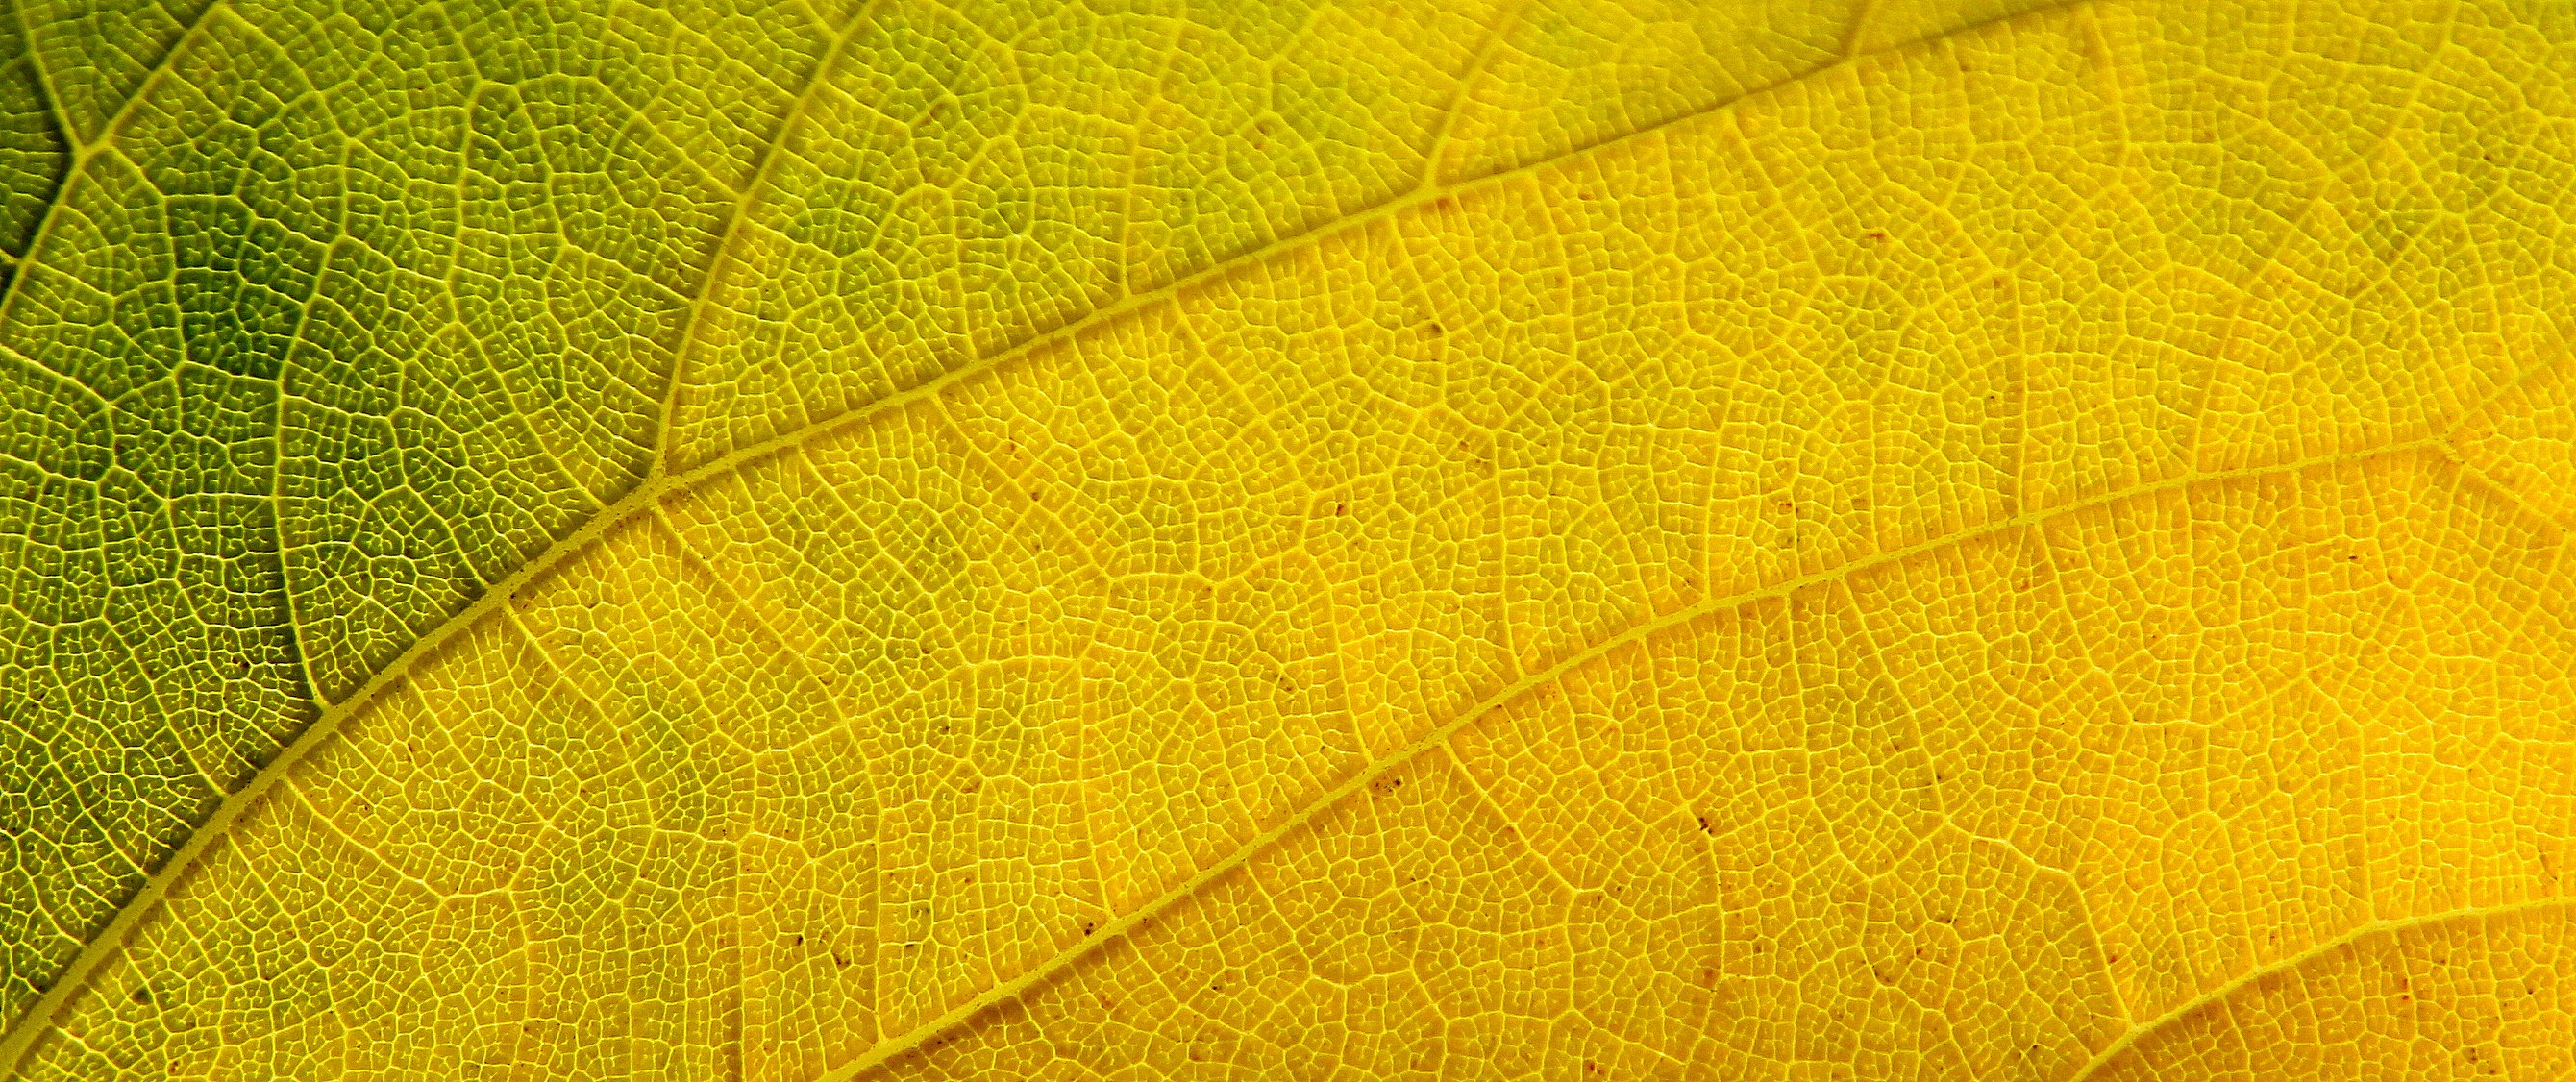
tree, nature, structure, plant, sunlight, texture, leaf, fall, flower, environment, pattern, green, natural, autumn, botany, yellow, flora, season, close up, leaves, wallpaper, autumn leaf, organic, macro photography, green leaf, green leaves, flowering plant, fall background, leaves background, autumn background, land plant